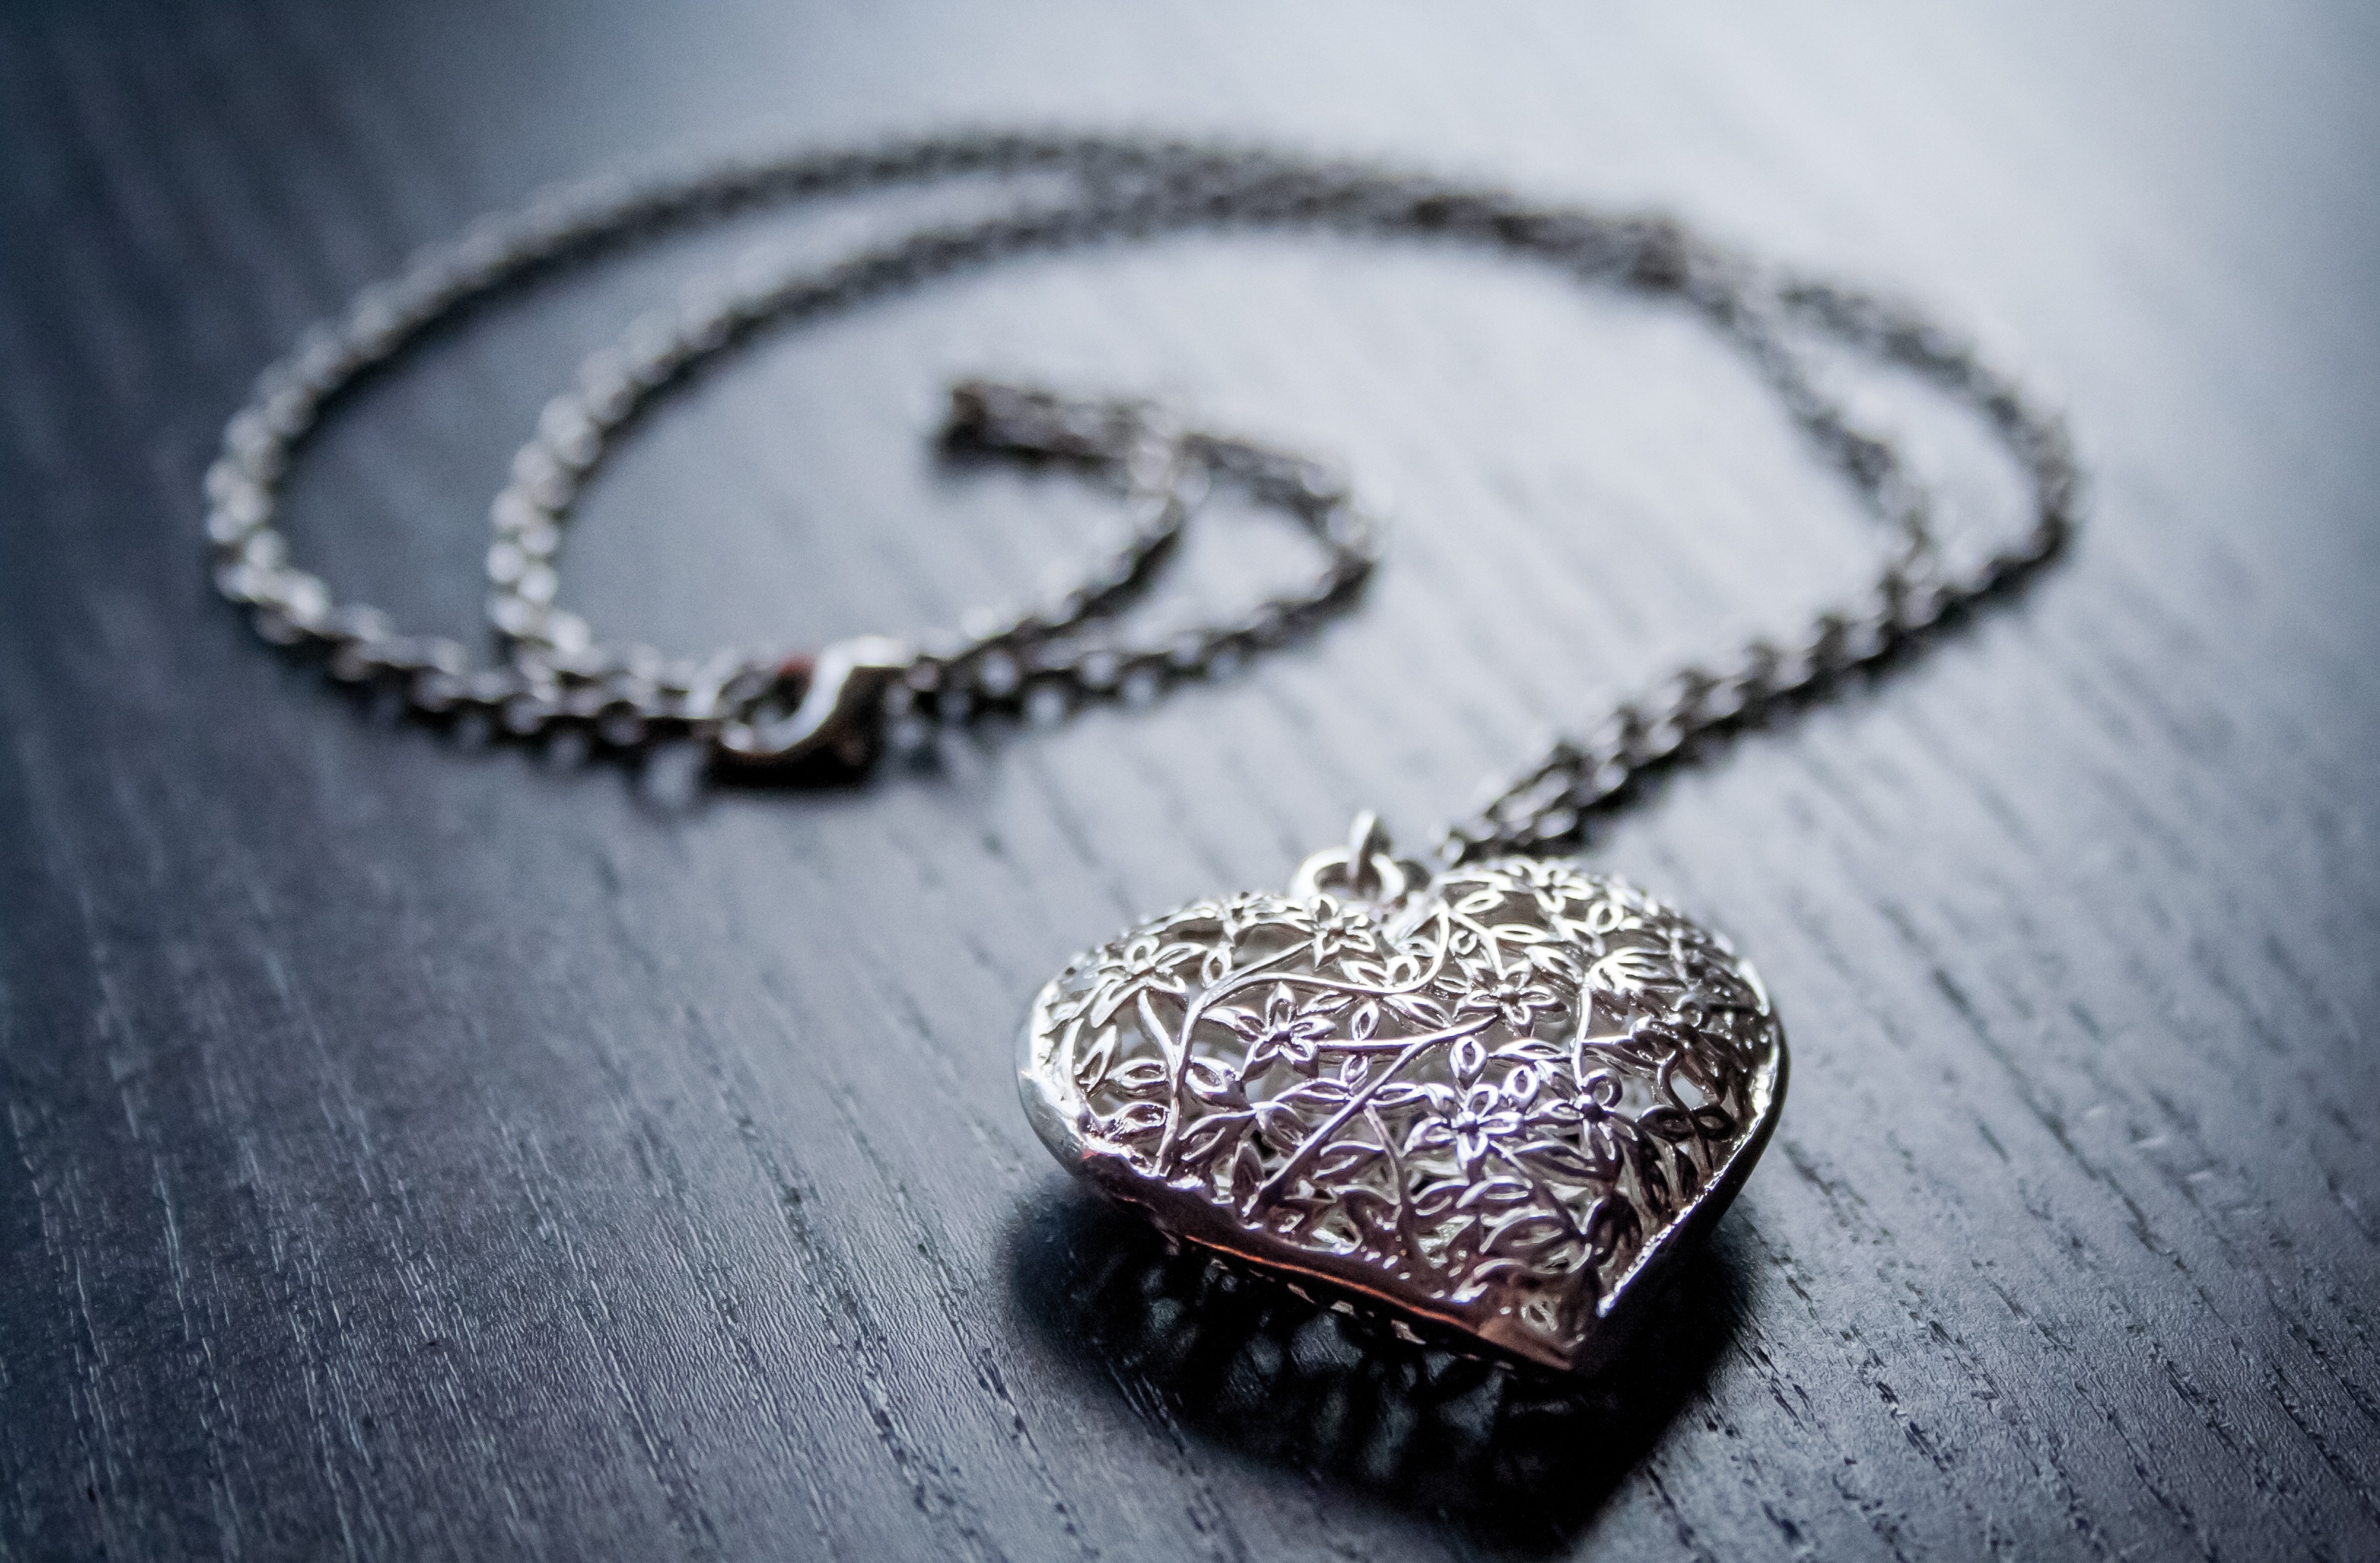
chain, love, heart, symbol, metal, romance, friendship, wedding, engagement, thank you, necklace, jewellery, family, affection, silver, welcome, organ, trust, luck, connectedness, greeting, gratitude, greetings, trailers, pendant, valentine's day, i love you, mother's day, valuable, locket, fashion accessory